Iguana Girl

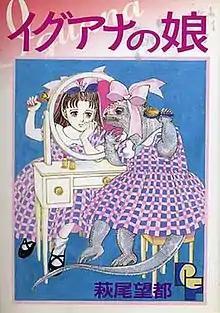
Cover of "Iguana Girl", featuring Rika

is a Japanese manga written and illustrated by Moto Hagio. A 52-page one-shot (single chapter series) originally published in the manga magazine "Petit Flower" in 1992, the story follows a mother who rejects her daughter because she perceives her as an iguana; the daughter internalizes this rejection, and in turn comes to regard herself as an iguana.